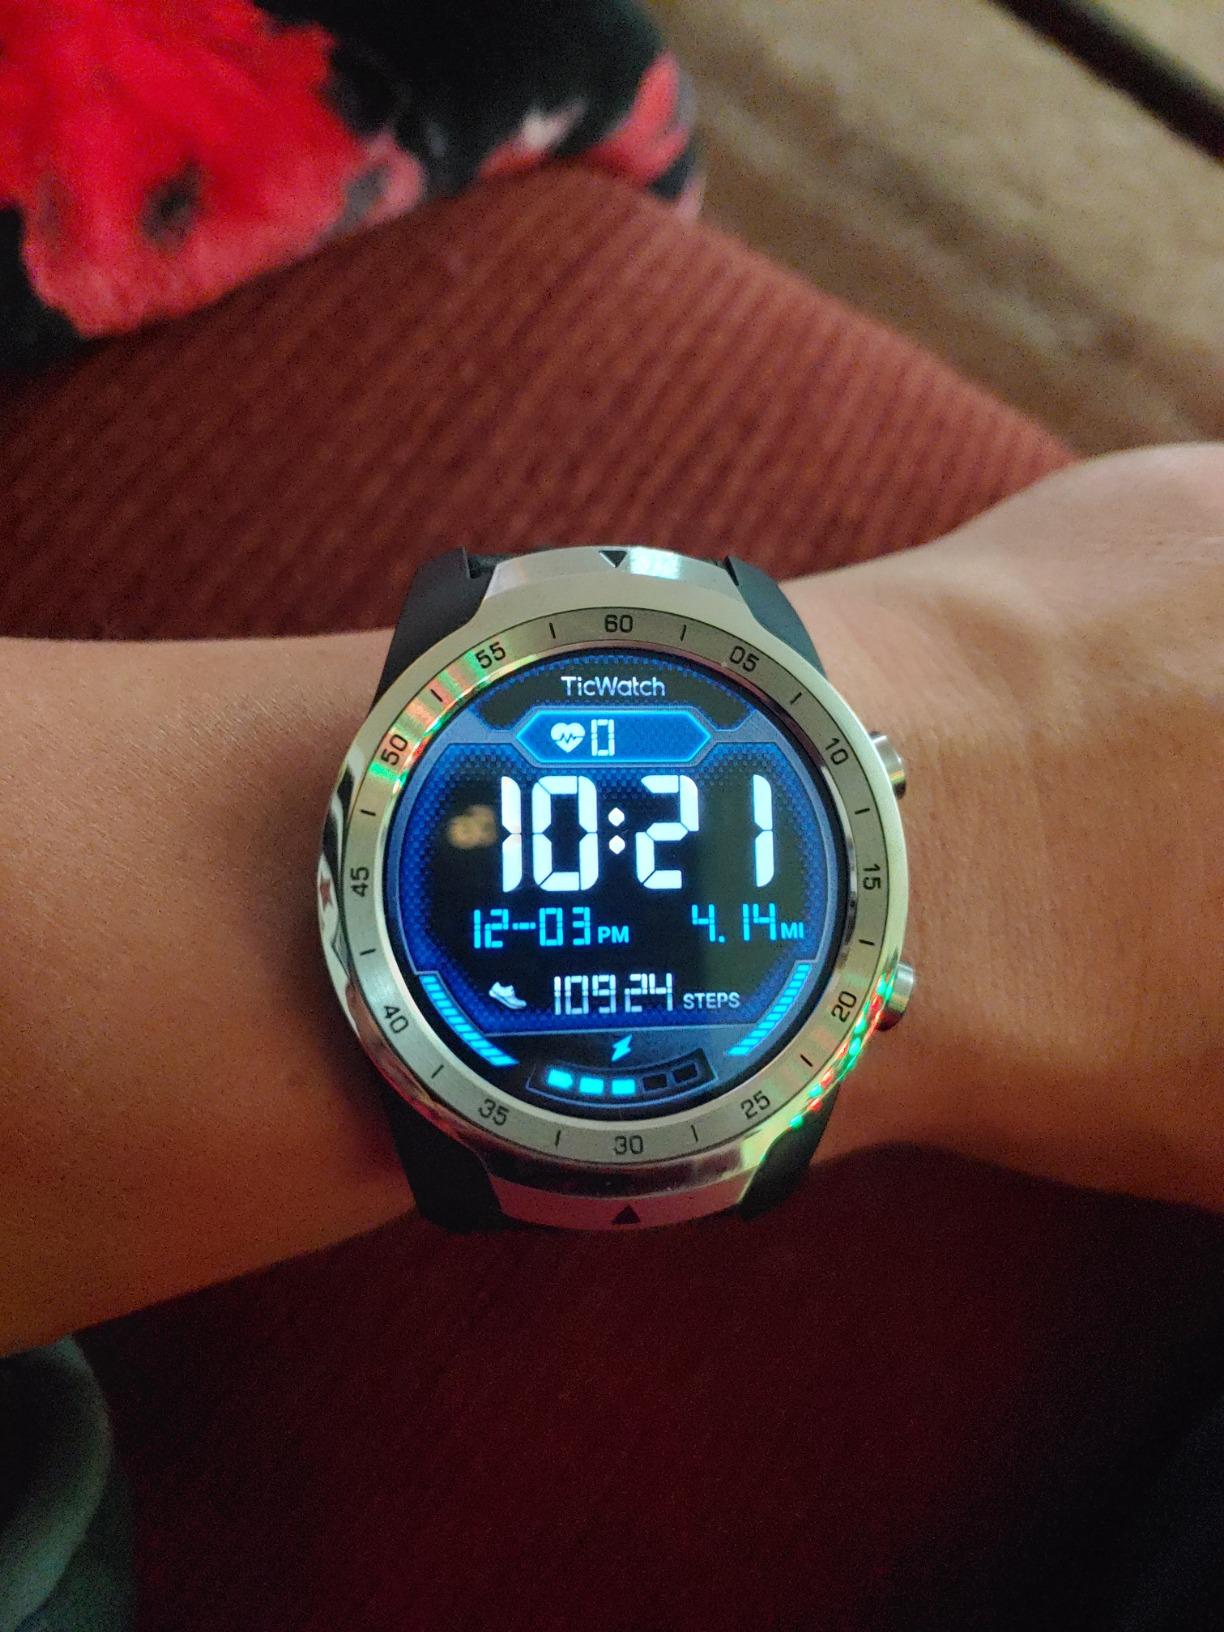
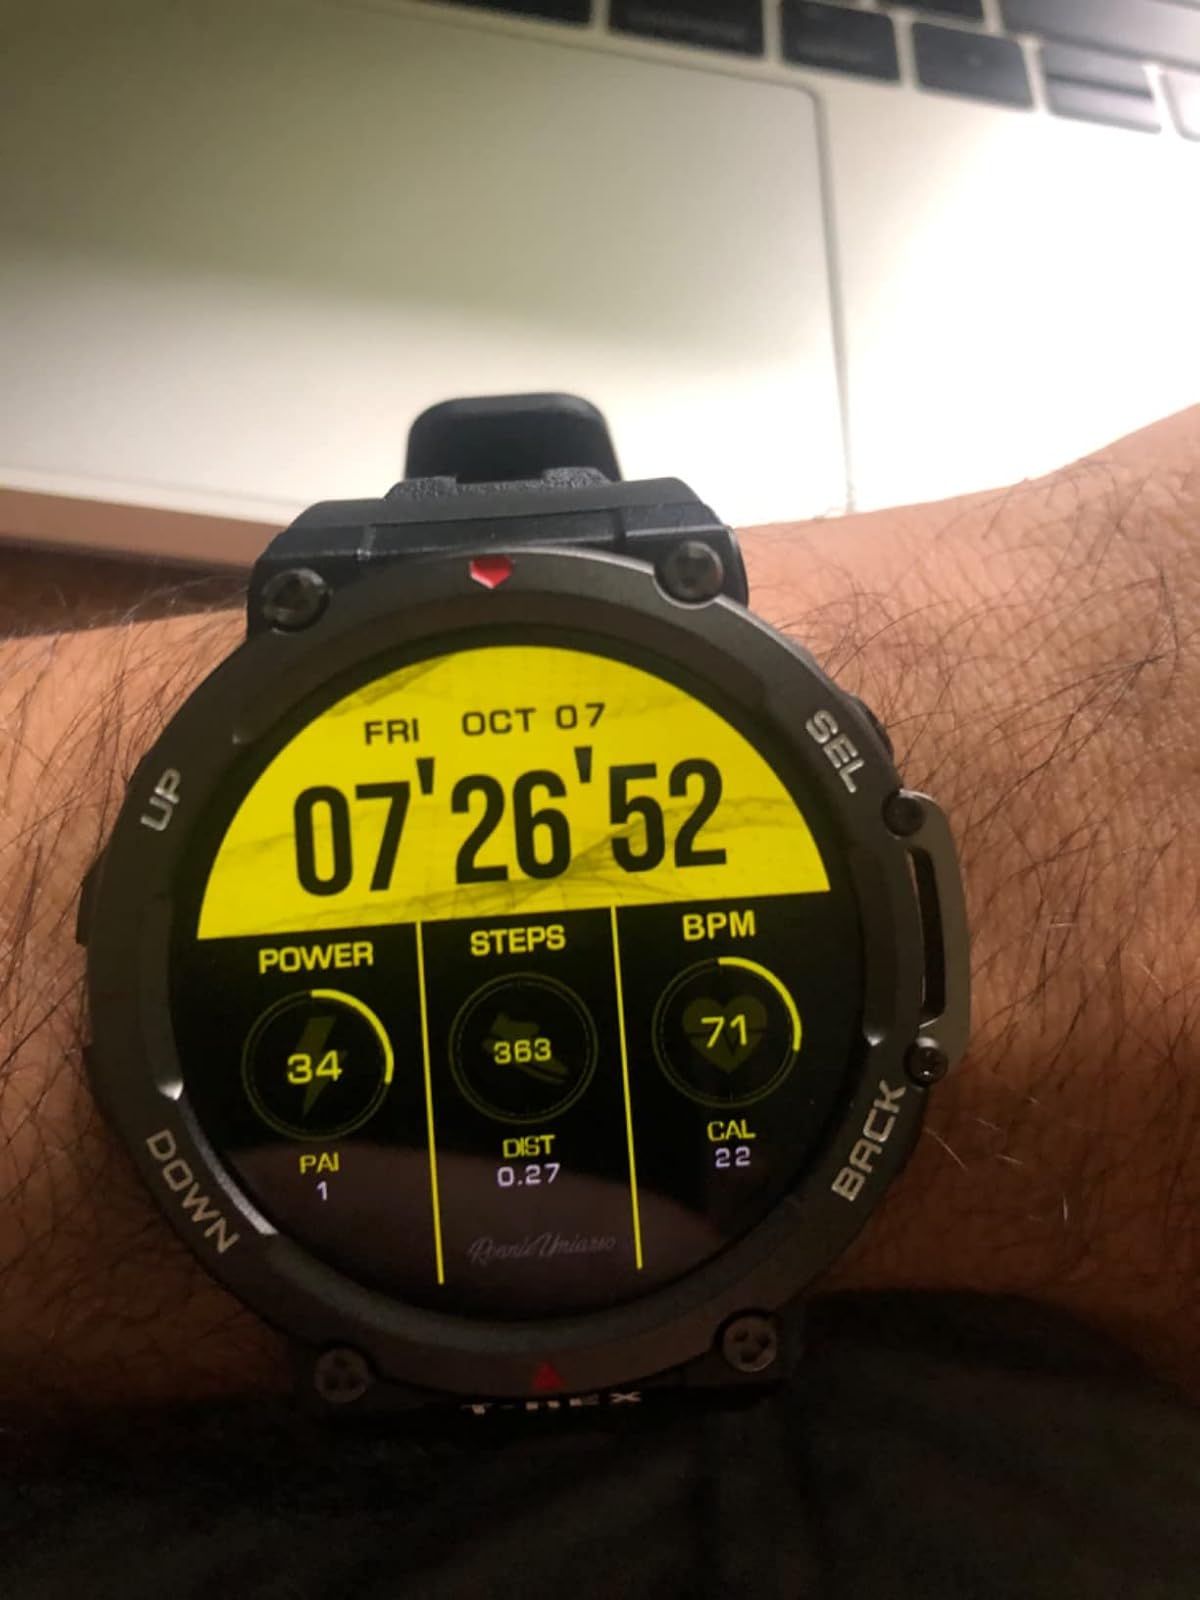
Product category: smartwatch
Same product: no